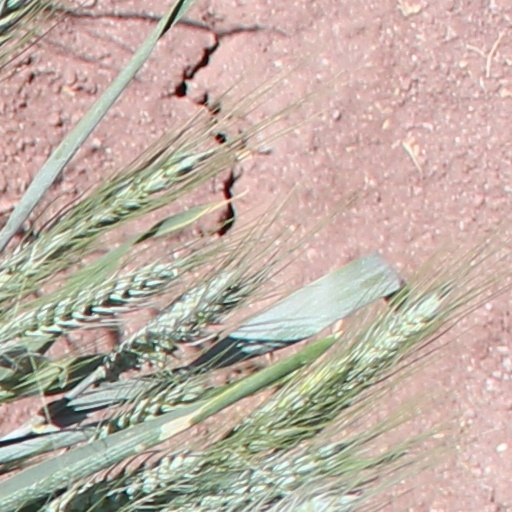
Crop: wheat